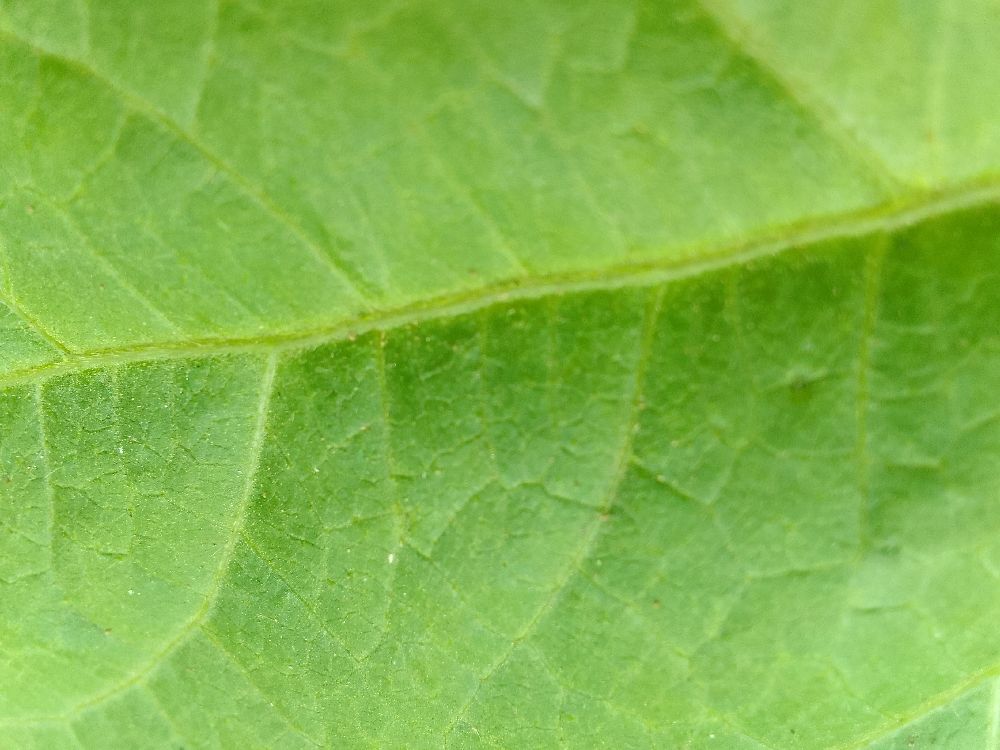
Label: healthy